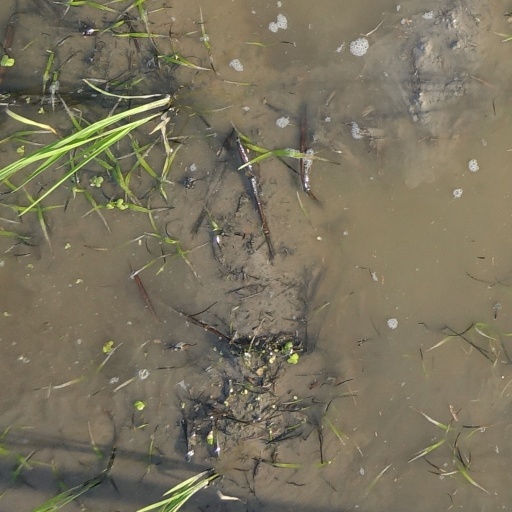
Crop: rice